Asquith Motors

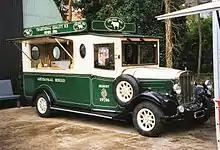
Asquith "Vintage" Van used as ice-cream selling facility at the Stoomfestival (Steam festival) in Stoomcentrum Maldegem, a heritage railway in Belgium, in the town of Maldegem

Mr West started building "retro-style" delivery vans on the Ford Transit chassis in 1982. In 1991, the company announced production of a 1930s-style taxi cab that would meet the London Public Carriage Office regulations on a purpose-built chassis.